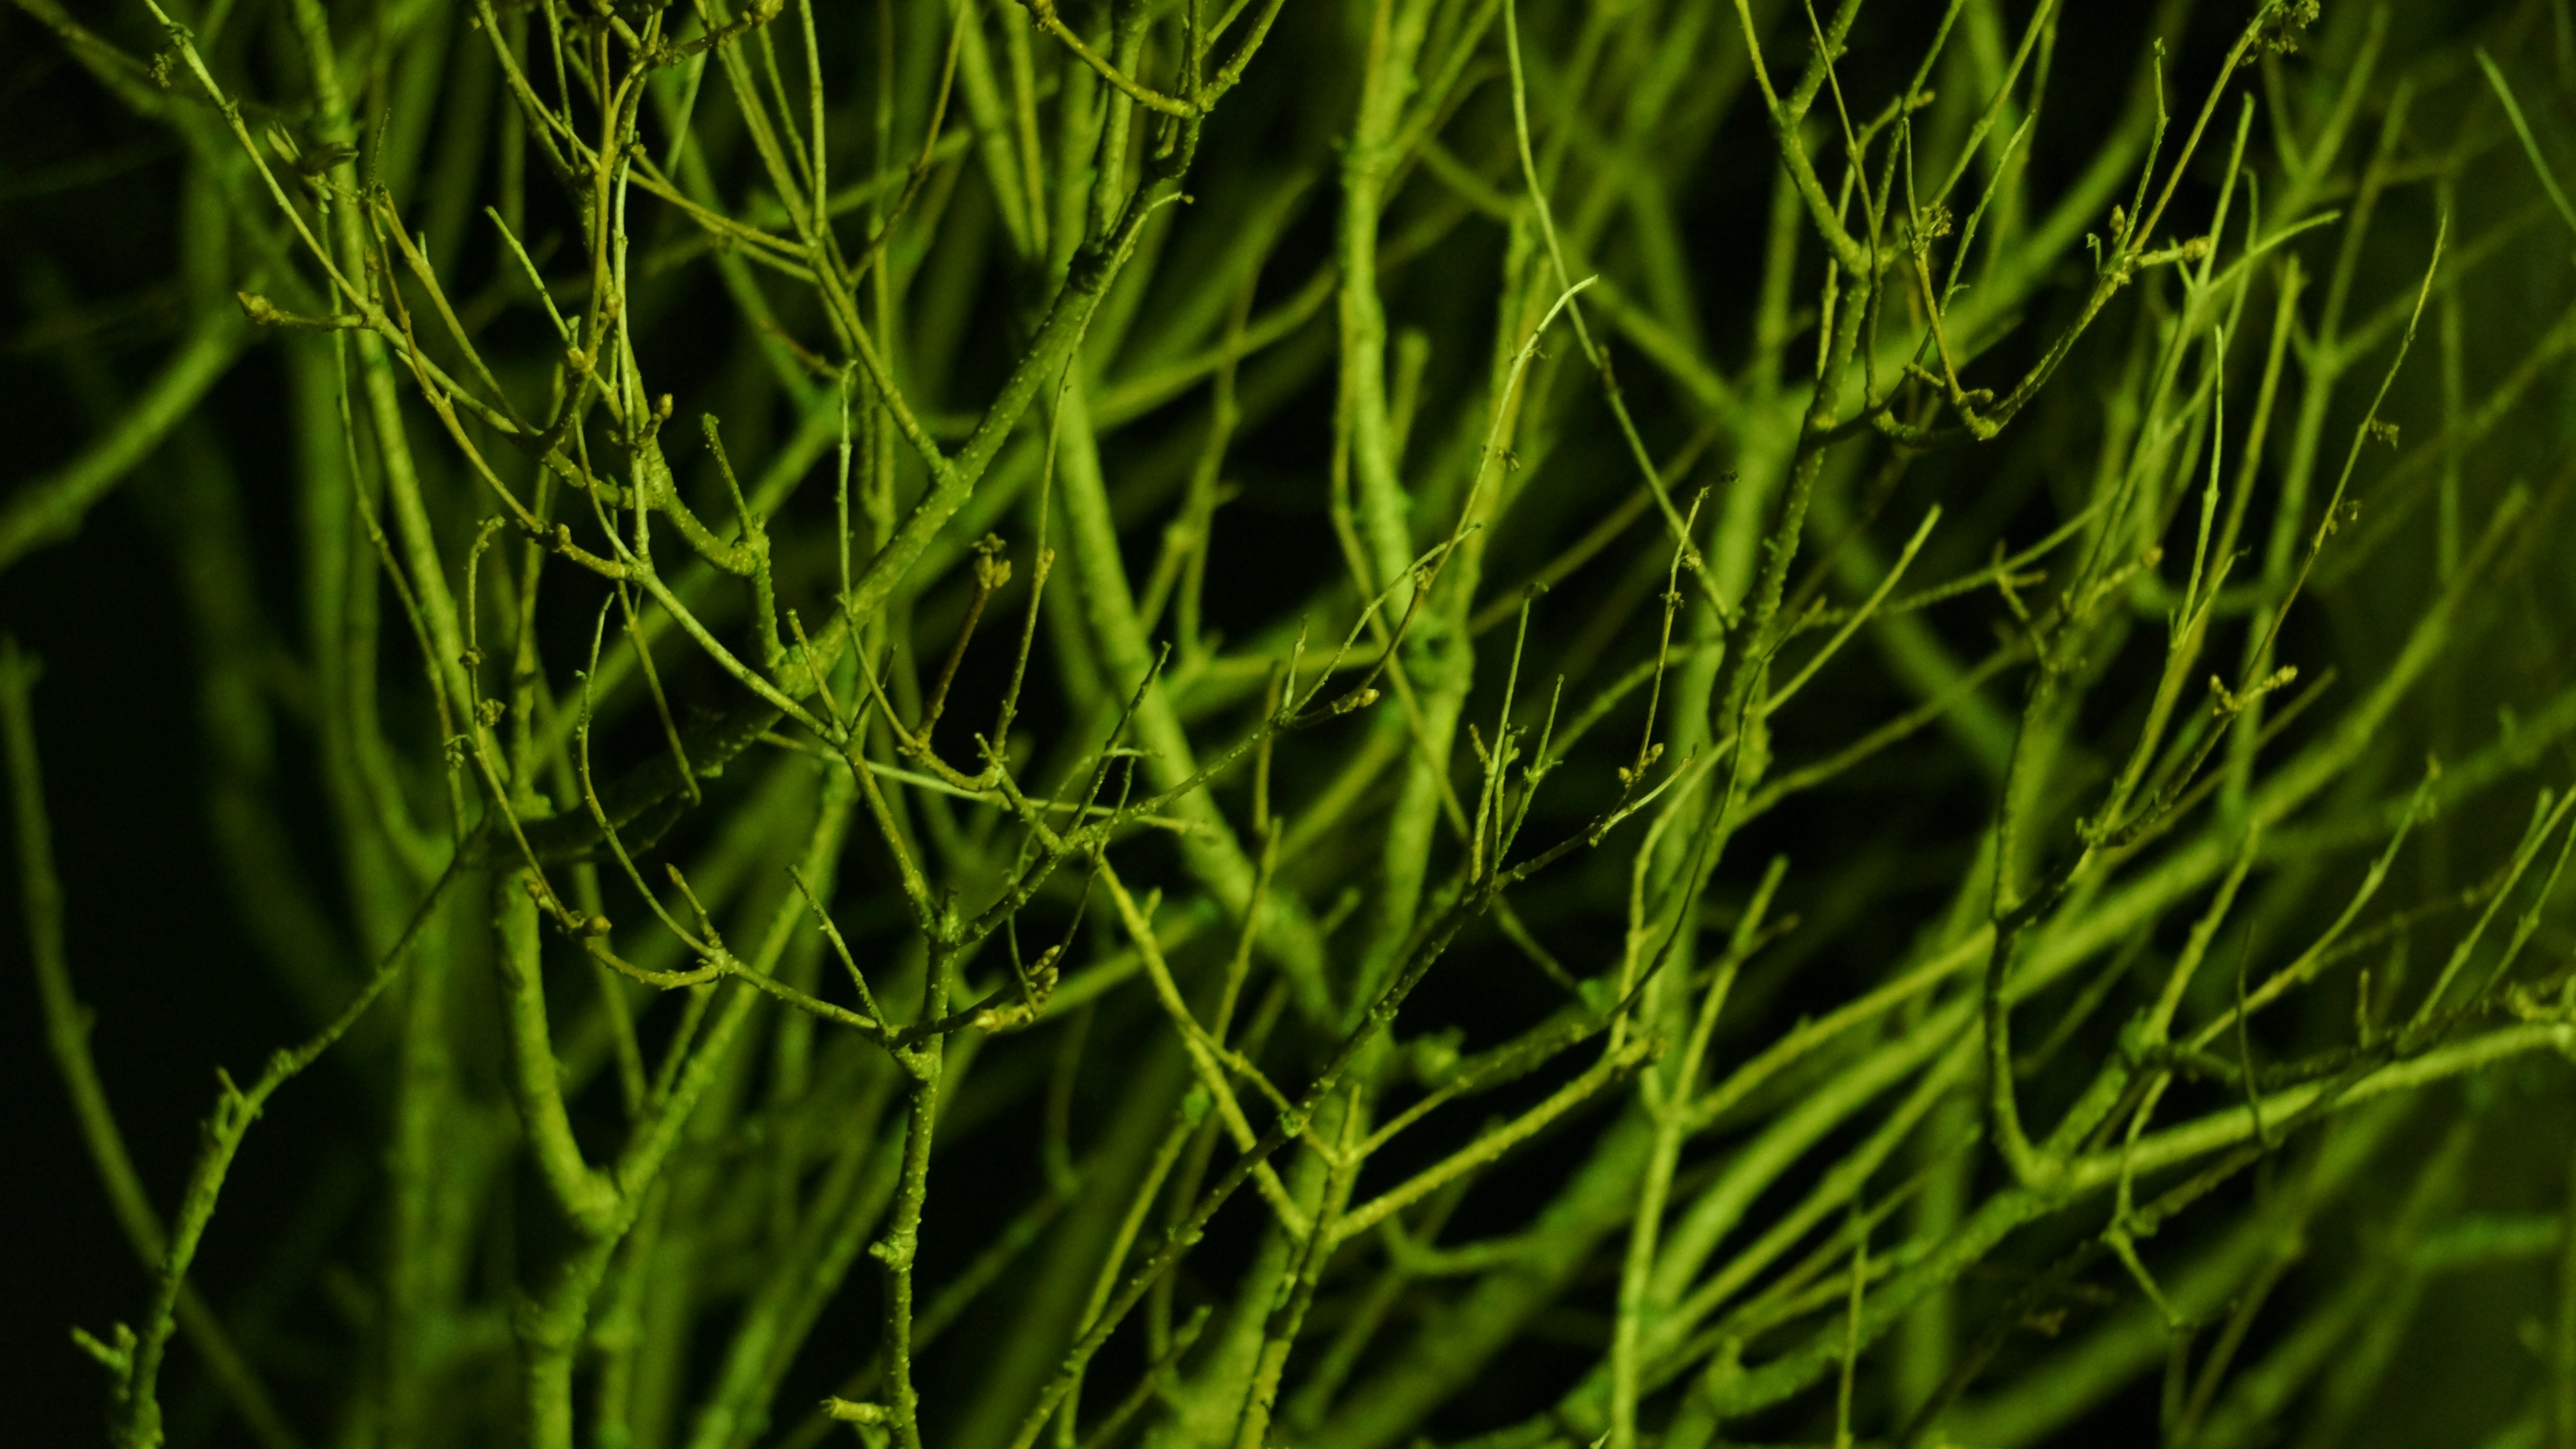
grass, dew, plant, lawn, meadow, prairie, leaf, flower, green, flora, grassland, macro photography, flowering plant, night scene, in the dark, grass family, plant stem, land plant, horsetail family, branches from the street light, the bush at night